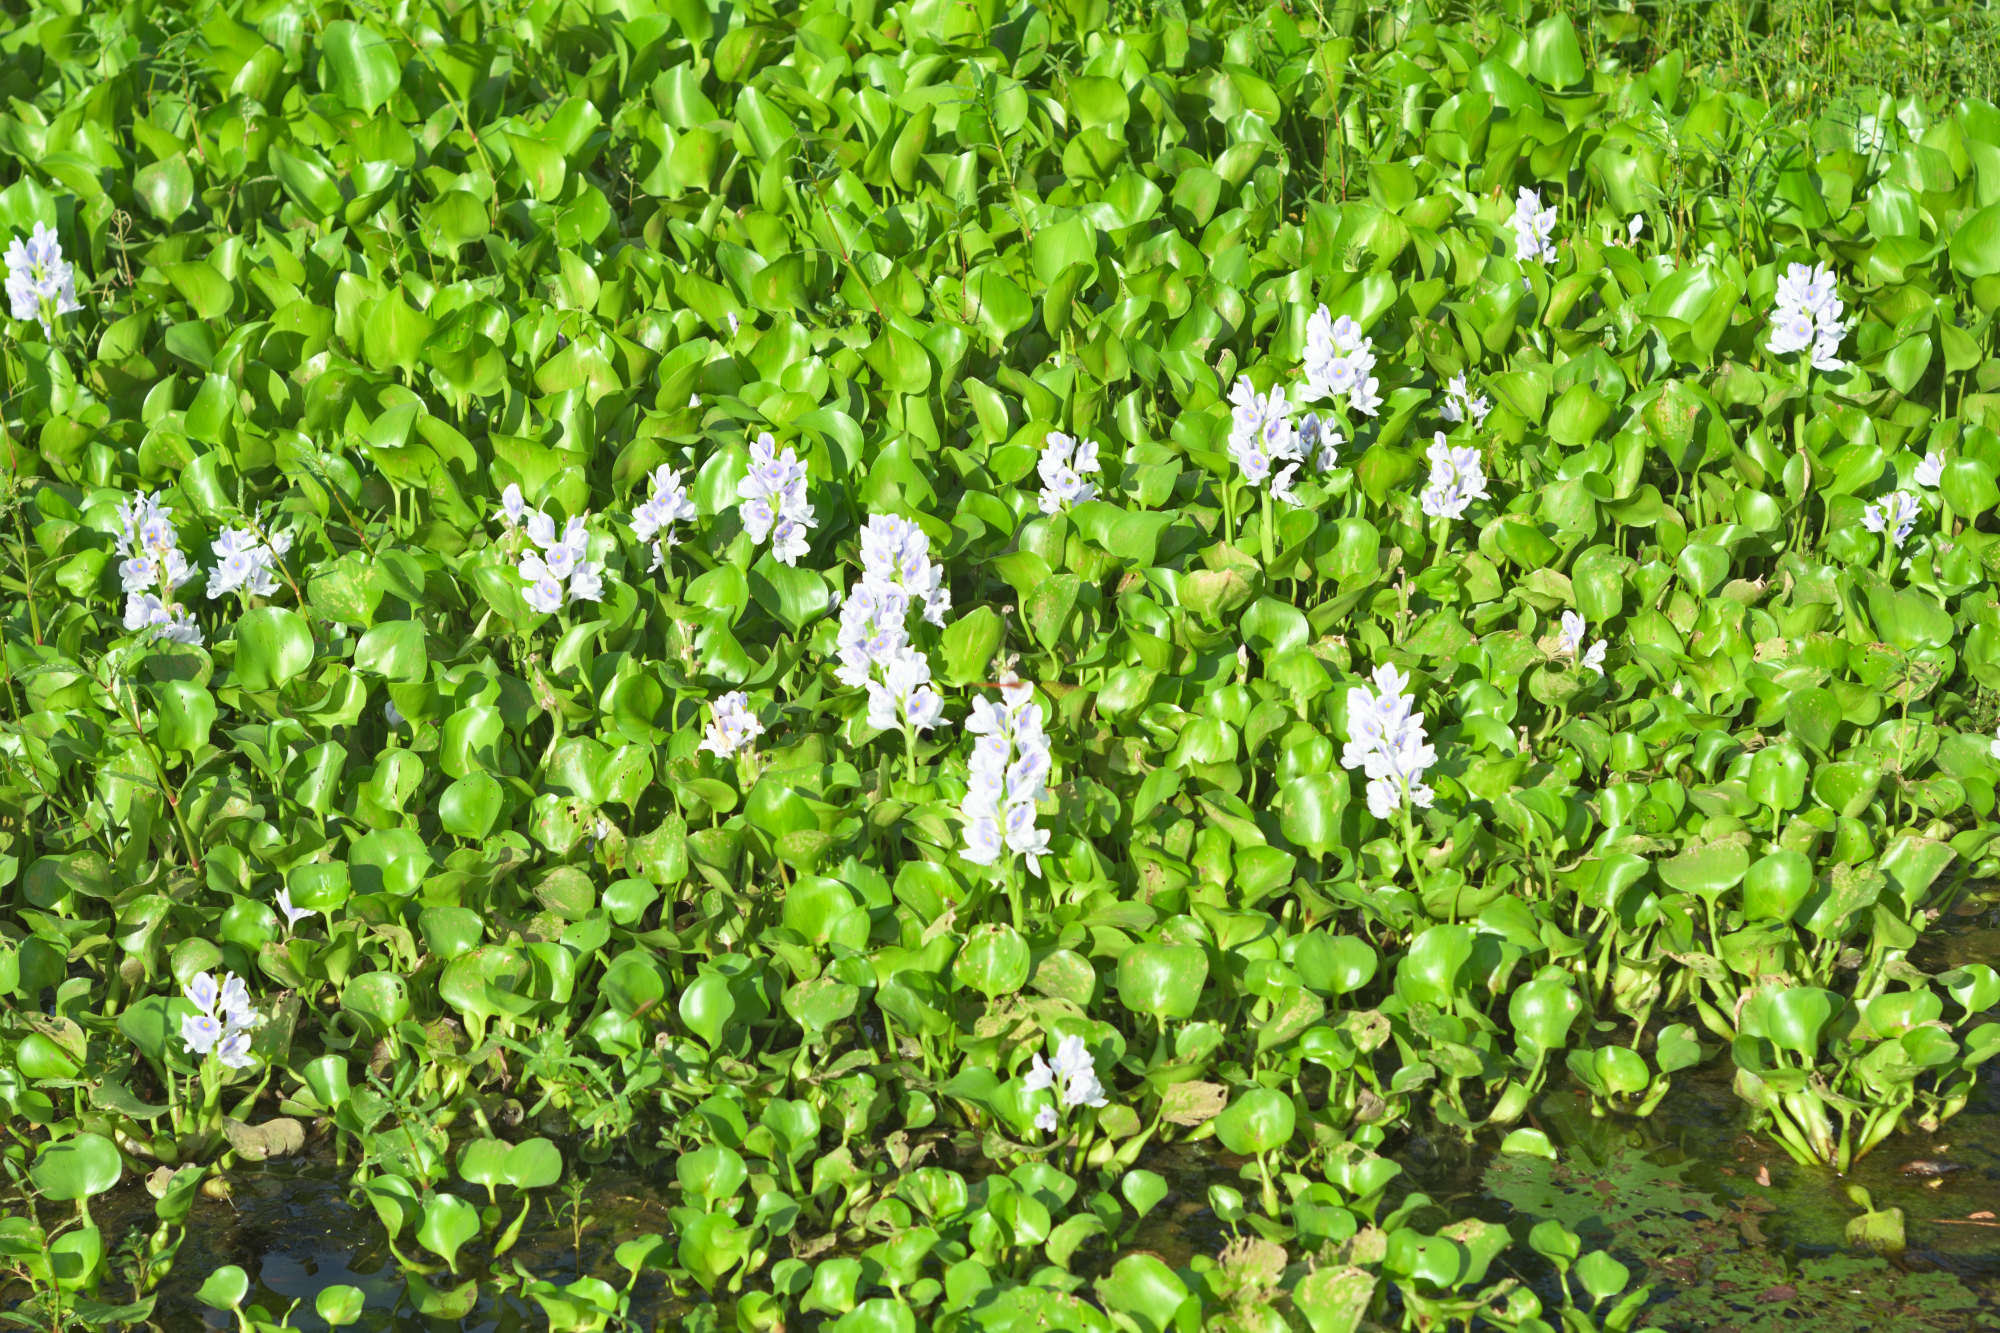
Water Hyacinth - Khurushkul Pond, Bangladesh
Water hyacinth (Eichhornia crassipes) coverage in a freshwater pond near Khurushkul, Cox's Bazar, Bangladesh. Photographed on 9 August 2026 during the monsoon season. Follow-up survey of the pond documented in the June 2026 water lily / water hyacinth dataset.
Location: Khurushkul, Cox's Bazar, Chattogram, Bangladesh
Keywords: water hyacinth, Eichhornia crassipes, invasive aquatic plant, pond, freshwater wetland, monsoon, Bangladesh, Khurushkul, Cox's Bazar, botanical photography, aquatic vegetation, golamrob